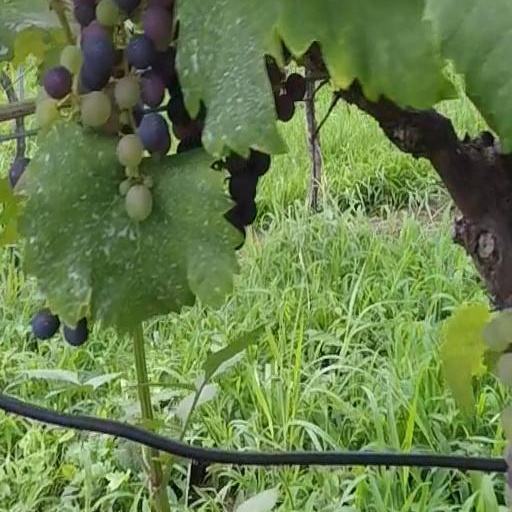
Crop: grape